Santa Margerita Chapel

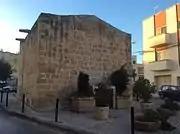
The chapel as seen from the back

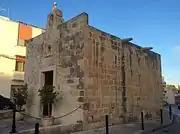
Showing the difference between the medieval stones and the 'new' reconstructed stones

During World War II several families relocated to San Gwann from the Valletta and the surrounding cities and suburbs, for safety's sake. The chapel was directly hit during the war, destroying its ceiling and one of the side walls. After the war more families relocated to San Gwann as many of buildings in the cities had suffered serious damage. The chapel's damaged parts and original architecture were restored.